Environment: lab
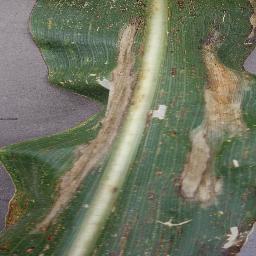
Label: northern_corn_leaf_blight